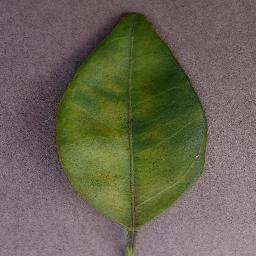
Label: Orange___Haunglongbing_(Citrus_greening)